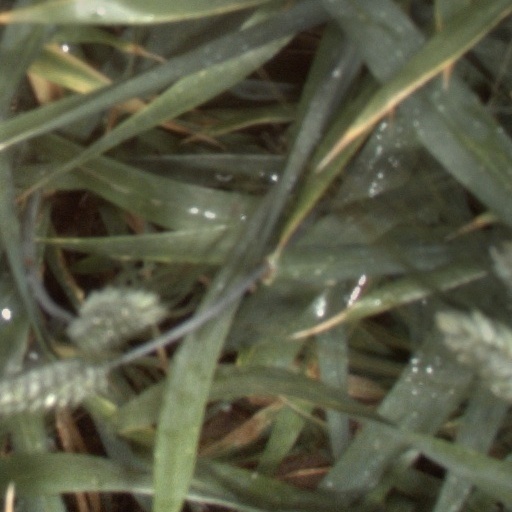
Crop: wheat